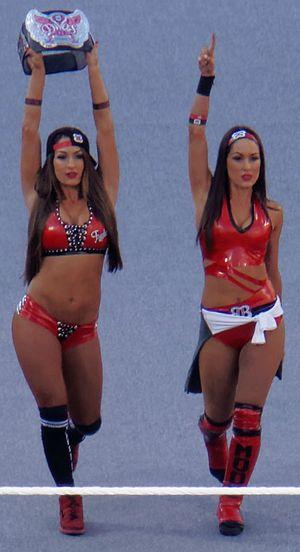
The Bella Twins de leurs vrais noms Brianna Monique Danielson et Nicole Stephanie Garcia-Colace sont des sœurs jumelles, mannequins et catcheuses professionnelles américaines connues respectivement sous les noms de Brie Bella et Nikki Bella.